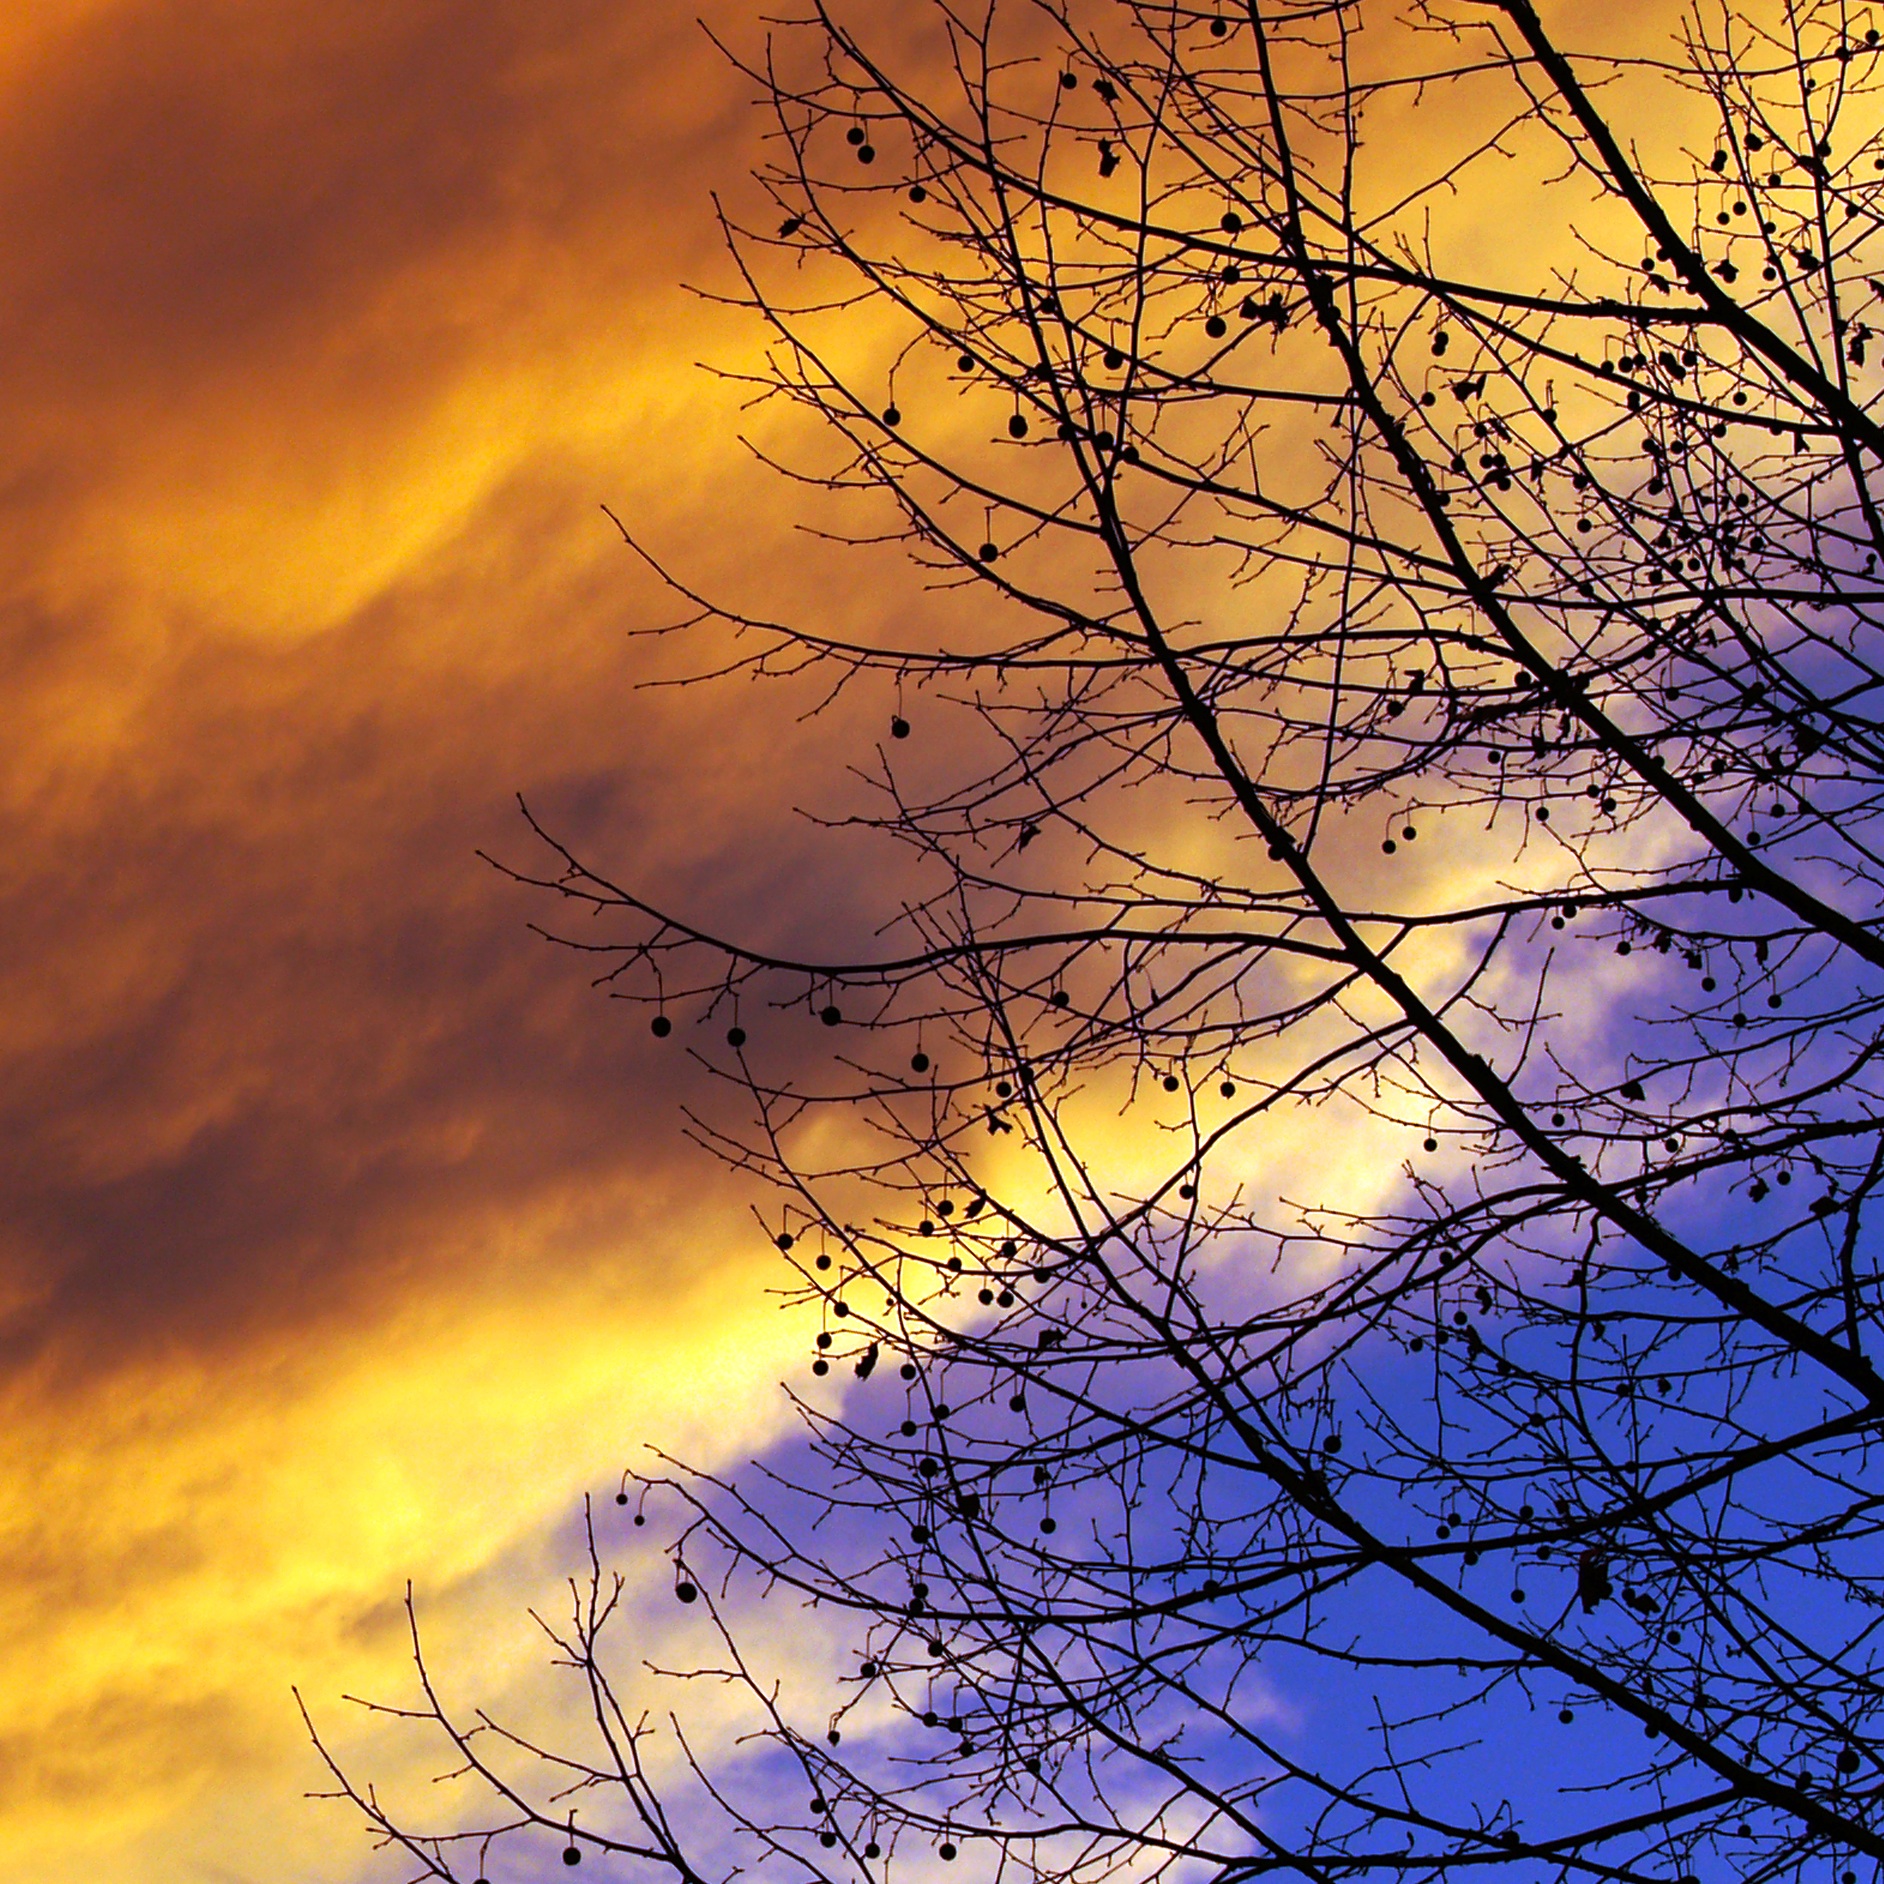
tree, branch, cloud, sky, sunrise, sunset, sunlight, morning, dawn, atmosphere, dusk, evening, reflection, afterglow, red sky at morning